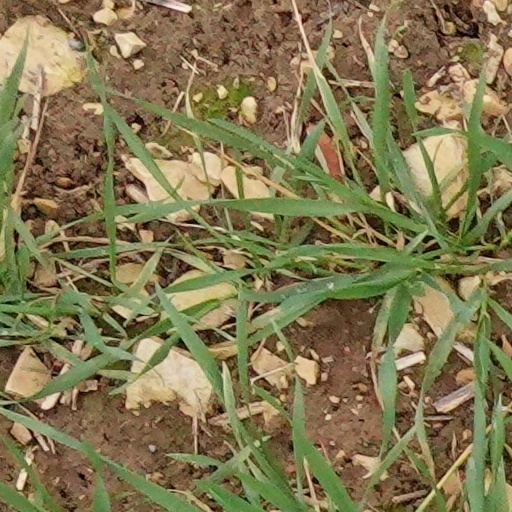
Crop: wheat